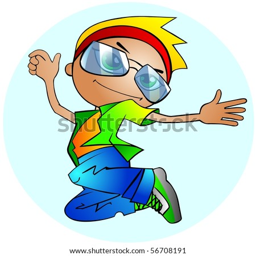
stylish boy jumping on a light blue background .